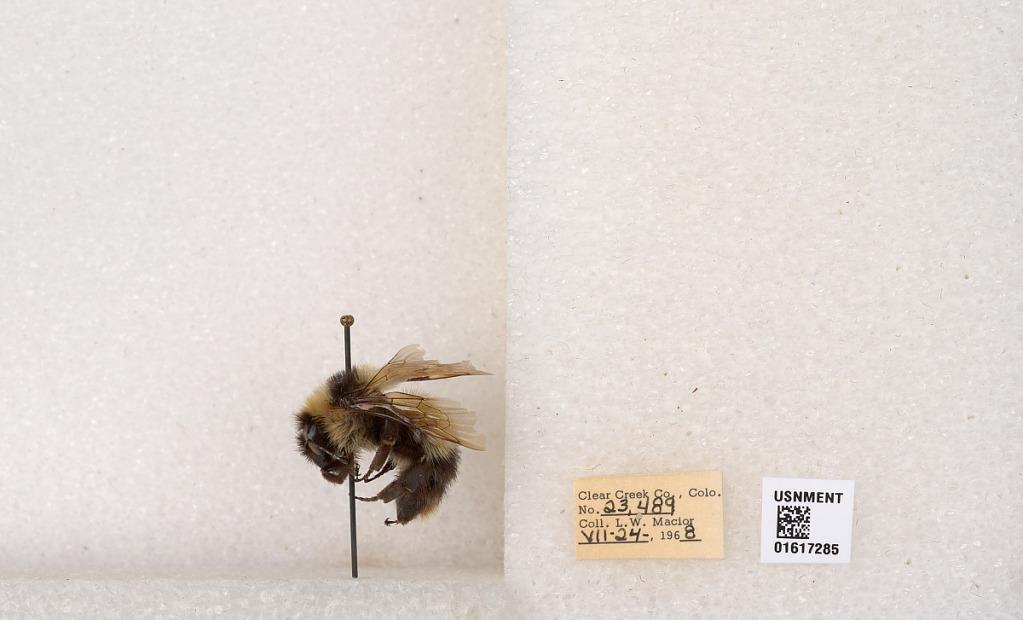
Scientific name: Bombus kirbyellus
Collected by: L. Macior
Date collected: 1968-7-24
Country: United States
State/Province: Colorado
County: Clear Creek
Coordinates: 39.6891, -105.644